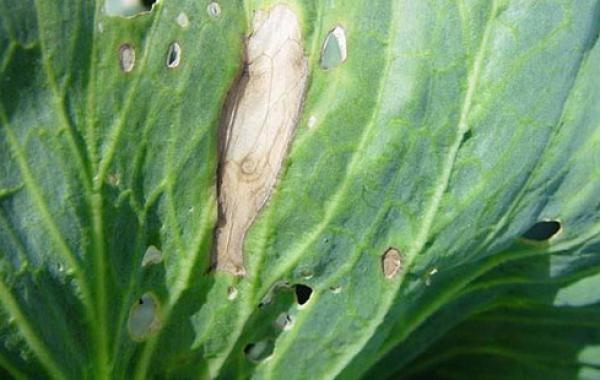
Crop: unknown
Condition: cabbage_alternaria_spot